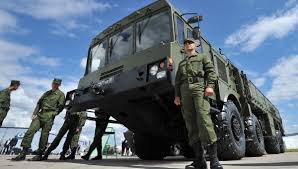
Label: Iskander